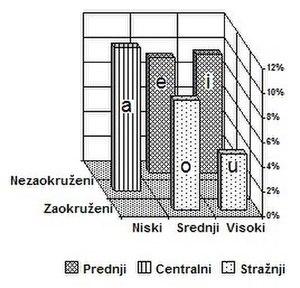
Le serbe est l’une des variétés standard, utilisée par les Serbes, de la langue appelée « serbo-croate » par certains linguistes, et par d’autres – « diasystème slave du centre-sud », štokavski jezik « langue chtokavienne », standardni novoštokavski « néochtokavien standard » ou BCMS.
Le croate est l’une des variétés standard, utilisée par les Croates, de la langue appelée « serbo-croate » par certains linguistes, et par d’autres – « diasystème slave du centre-sud », štokavski jezik « langue chtokavienne », standardni novoštokavski « néochtokavien standard » ou BCMS.